Frederick Banting

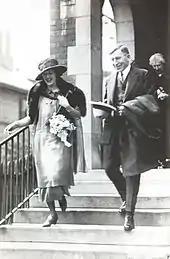
Banting and Marion Robertson on their wedding day

Banting married twice. His first marriage was to Marion Robertson in 1924; they had one child. They divorced in 1932 and Banting married Henrietta Ball in 1937.